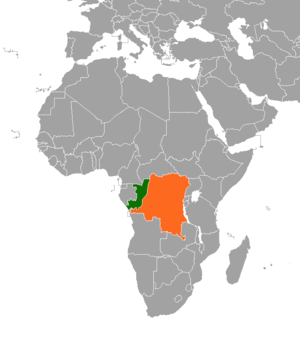
Congo peut faire référence à :